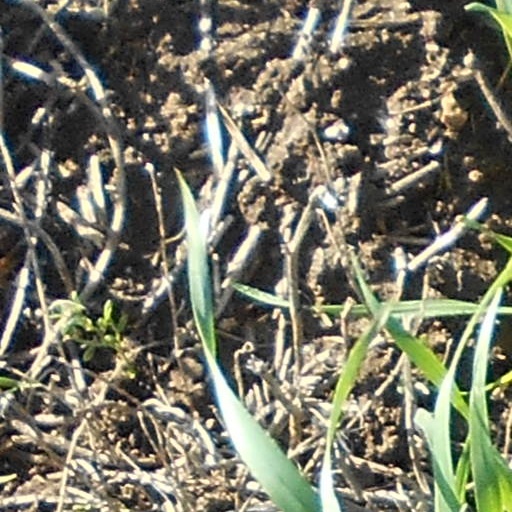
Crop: wheat